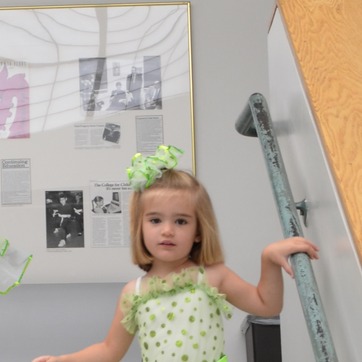
Material: hair